Bernardino Ramazzini

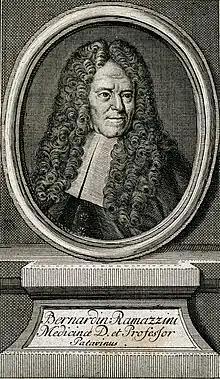
Bernardino Ramazzini

Ramazzini, along with Francesco Torti, was an early proponent of the use of cinchona bark (from which quinine is derived) in the treatment of malaria. His most important contribution to medicine was his book on occupational diseases, "De Morbis Artificum Diatriba" ("Diseases of Workers").